1951 NBA All-Star Game

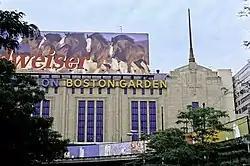
Boston Garden hosted the inaugural NBA All-Star Game.

The East defeated the West by 17 points. The West trailed by the end of the first quarter, where they were outscored by 9 points. The East's lead increased to 11 points at halftime and again to 19 points at the end of the third quarter. Boston Celtics' Ed Macauley scored a game-high 20 points and successfully defended Minneapolis Lakers star George Mikan, limiting him to only 4 field goals and 12 points. Alex Groza of the Indianapolis Olympians scored a team-high 17 points for the West. Syracuse Nationals' Dolph Schayes scored 15 points and also recorded a game-high 14 rebounds for the East while reserve Dick McGuire added a game-high 10 assists. Two other players from the East, Joe Fulks and reserve Paul Arizin, scored at least 19 and 15 points respectively as their team had 46.2 field goal percentage. On the other hand, the West only managed to make 32.7 percent of its shots. Macauley was named as the first All-Star Game Most Valuable Player. However, he was honored two years later during the 1953 All-Star Game, when the league decided to designate an MVP for each year's game.